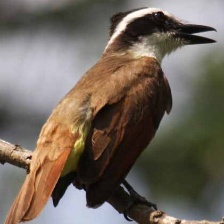
Species: GREAT KISKADEE
Scientific name: PITANGUS SULPHURATUS